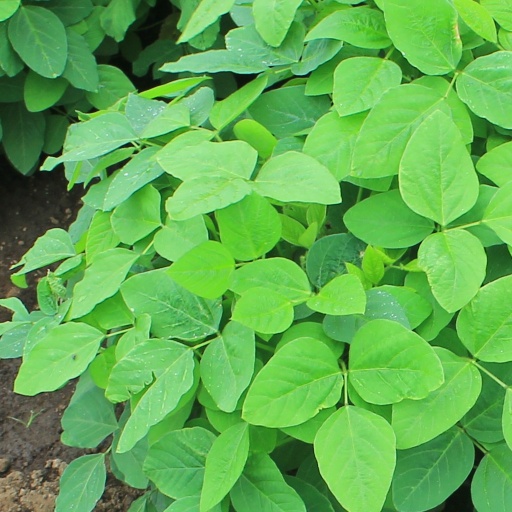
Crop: soybean